2006 Gaza–Israel conflict

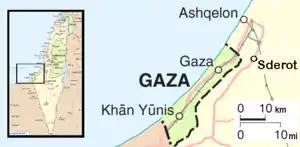
Map of the conflict area

On June 26, the Israeli Navy imposed a naval closure of the Gaza Strip with Squadron 916 imposing a blockade, to prevent Shalit being smuggled out by sea. The navy increased patrols of naval vessels along the Gaza coastline, and prepared for an attempt to smuggle Shalit out by boat, sending instructions to captains. Palestinian fast boats were banned from operating in the area, and only small Palestinian fishing boats were allowed on the sea.